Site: brandenburg
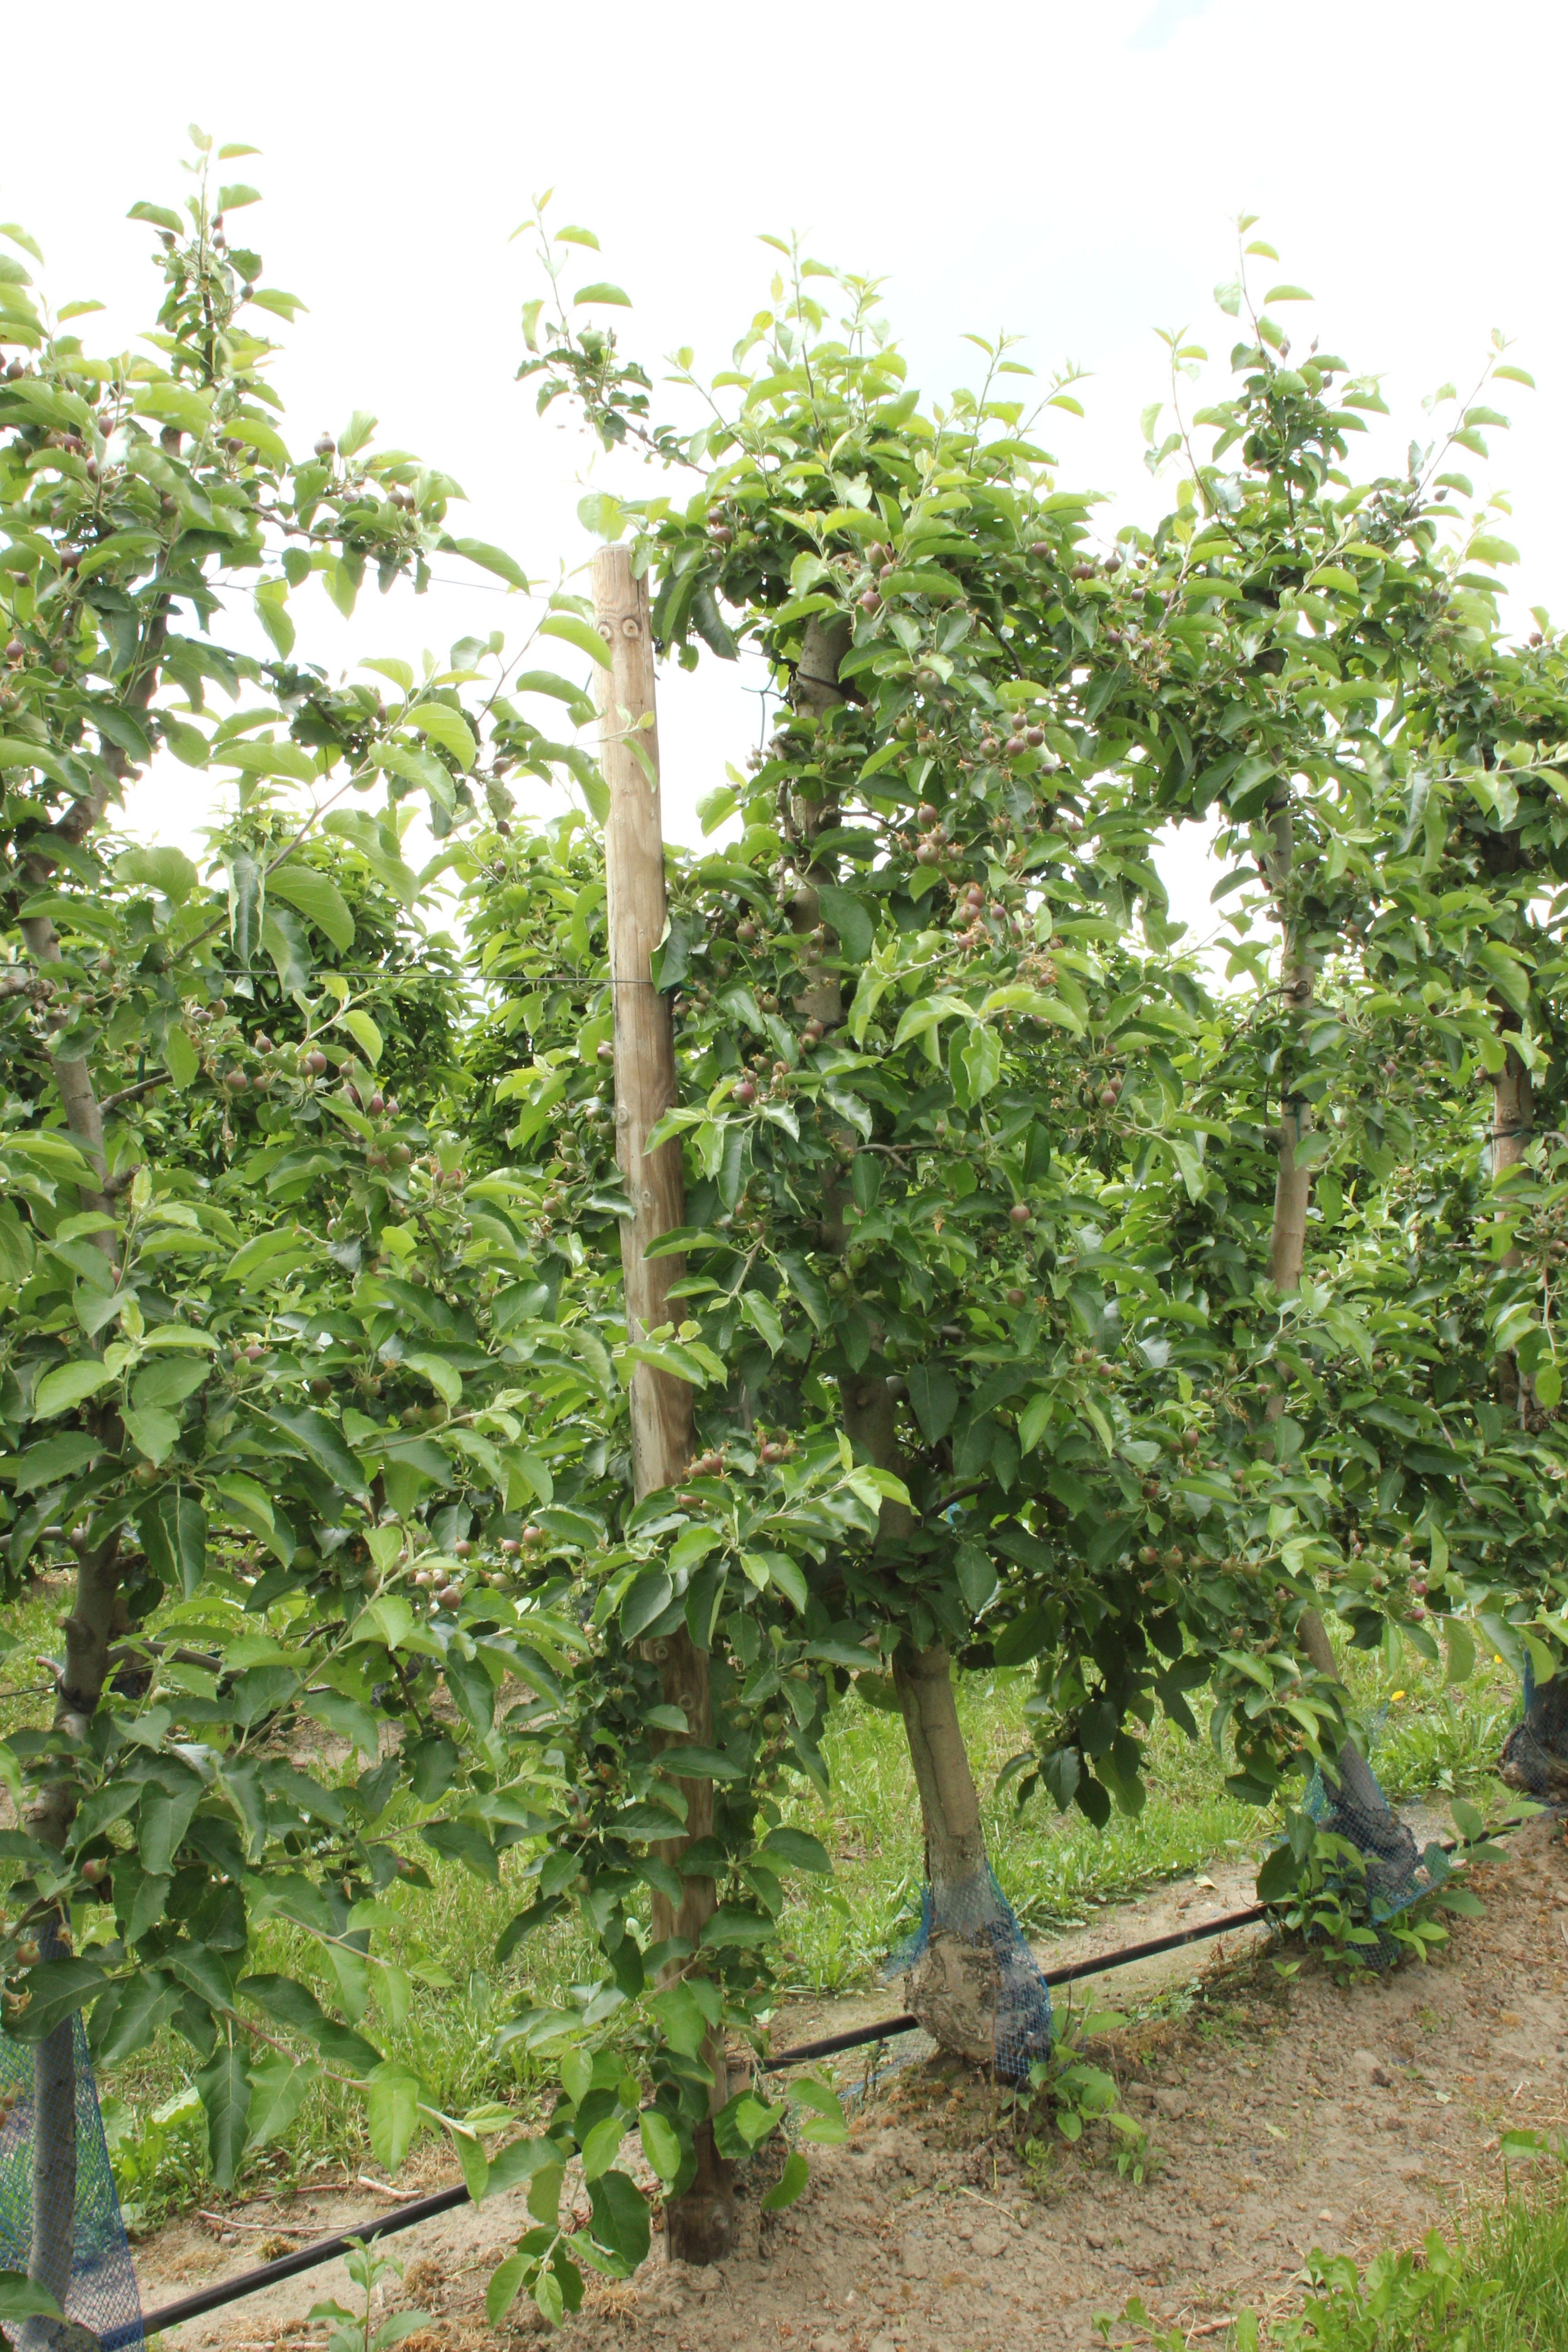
Growth stage (BBCH 72): Development of fruit